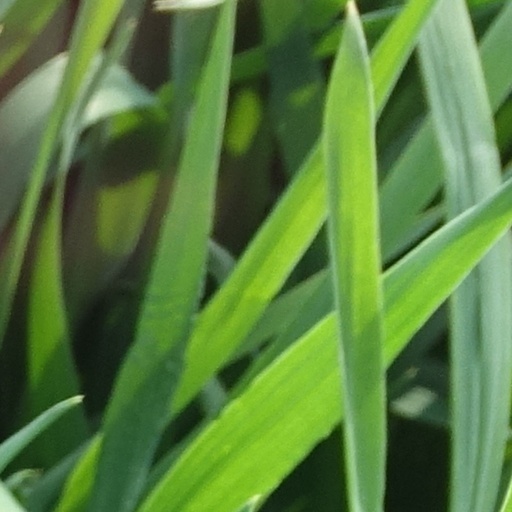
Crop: wheat